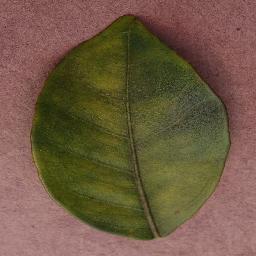
Label: Orange___Haunglongbing_(Citrus_greening)